West Philadelphia

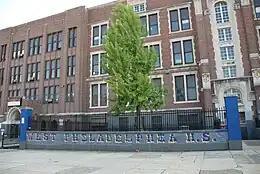
West Philadelphia High School

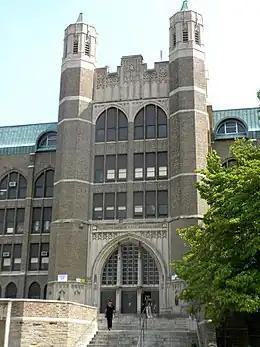
Overbrook High School

The area's public schools are operated by the School District of Philadelphia.